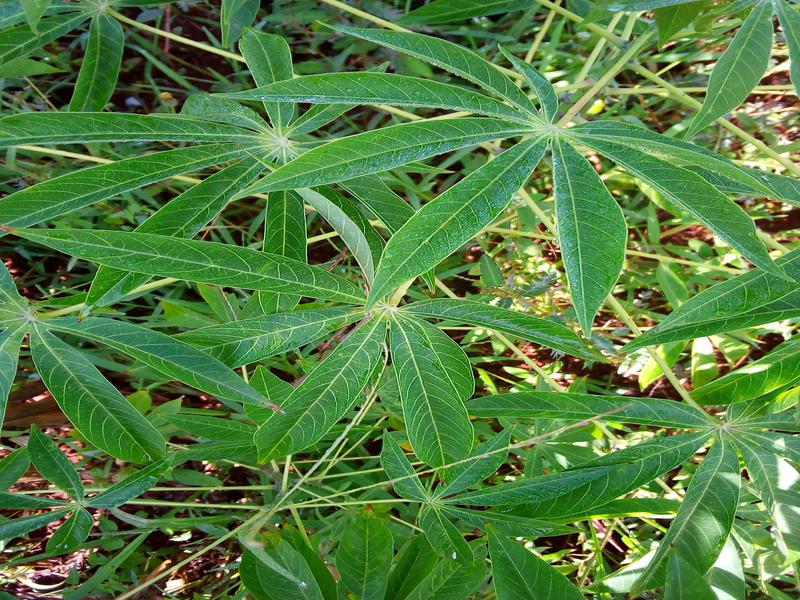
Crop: cassava
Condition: healthy